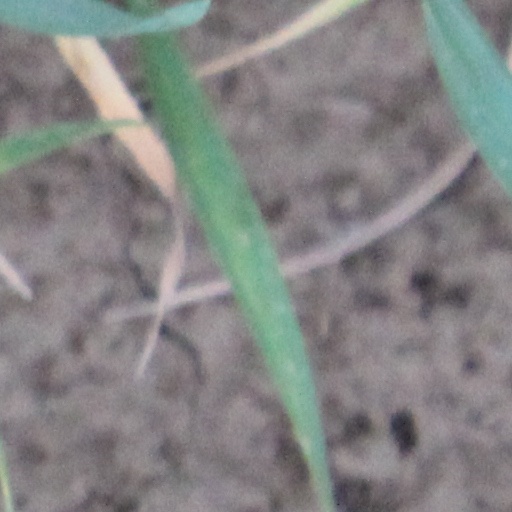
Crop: wheat